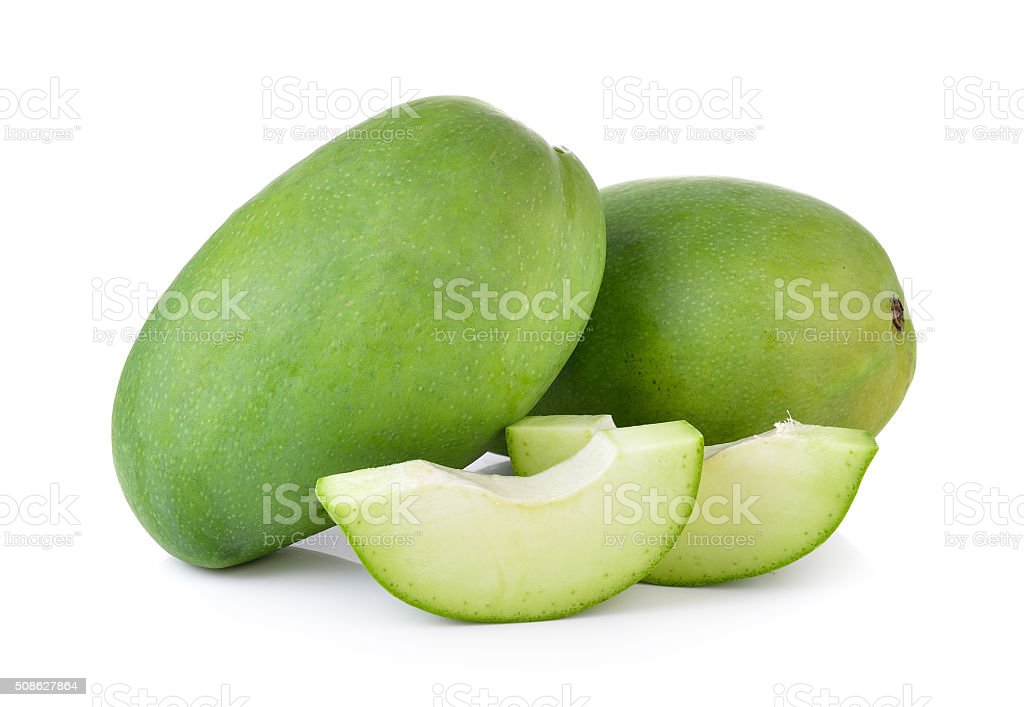
Label: Mango